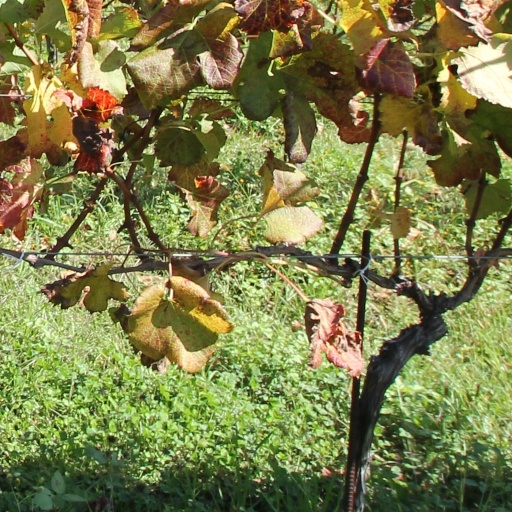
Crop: grape